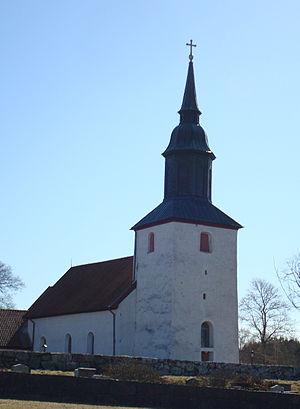
Lekeryd est une localité de Suède peuplée de 763 habitants en 2005. Elle se situe dans la proche banlieue de Jönköping.